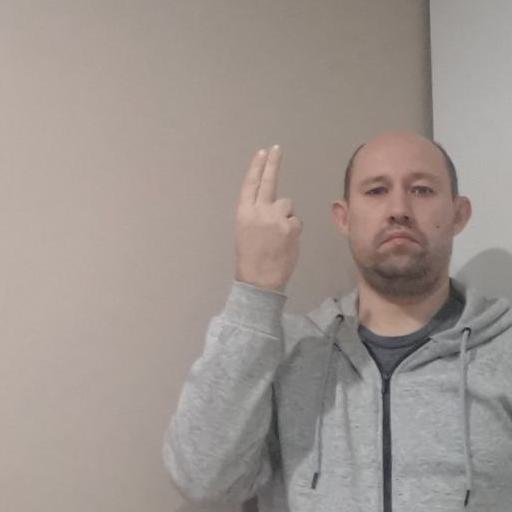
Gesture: two_up_inverted